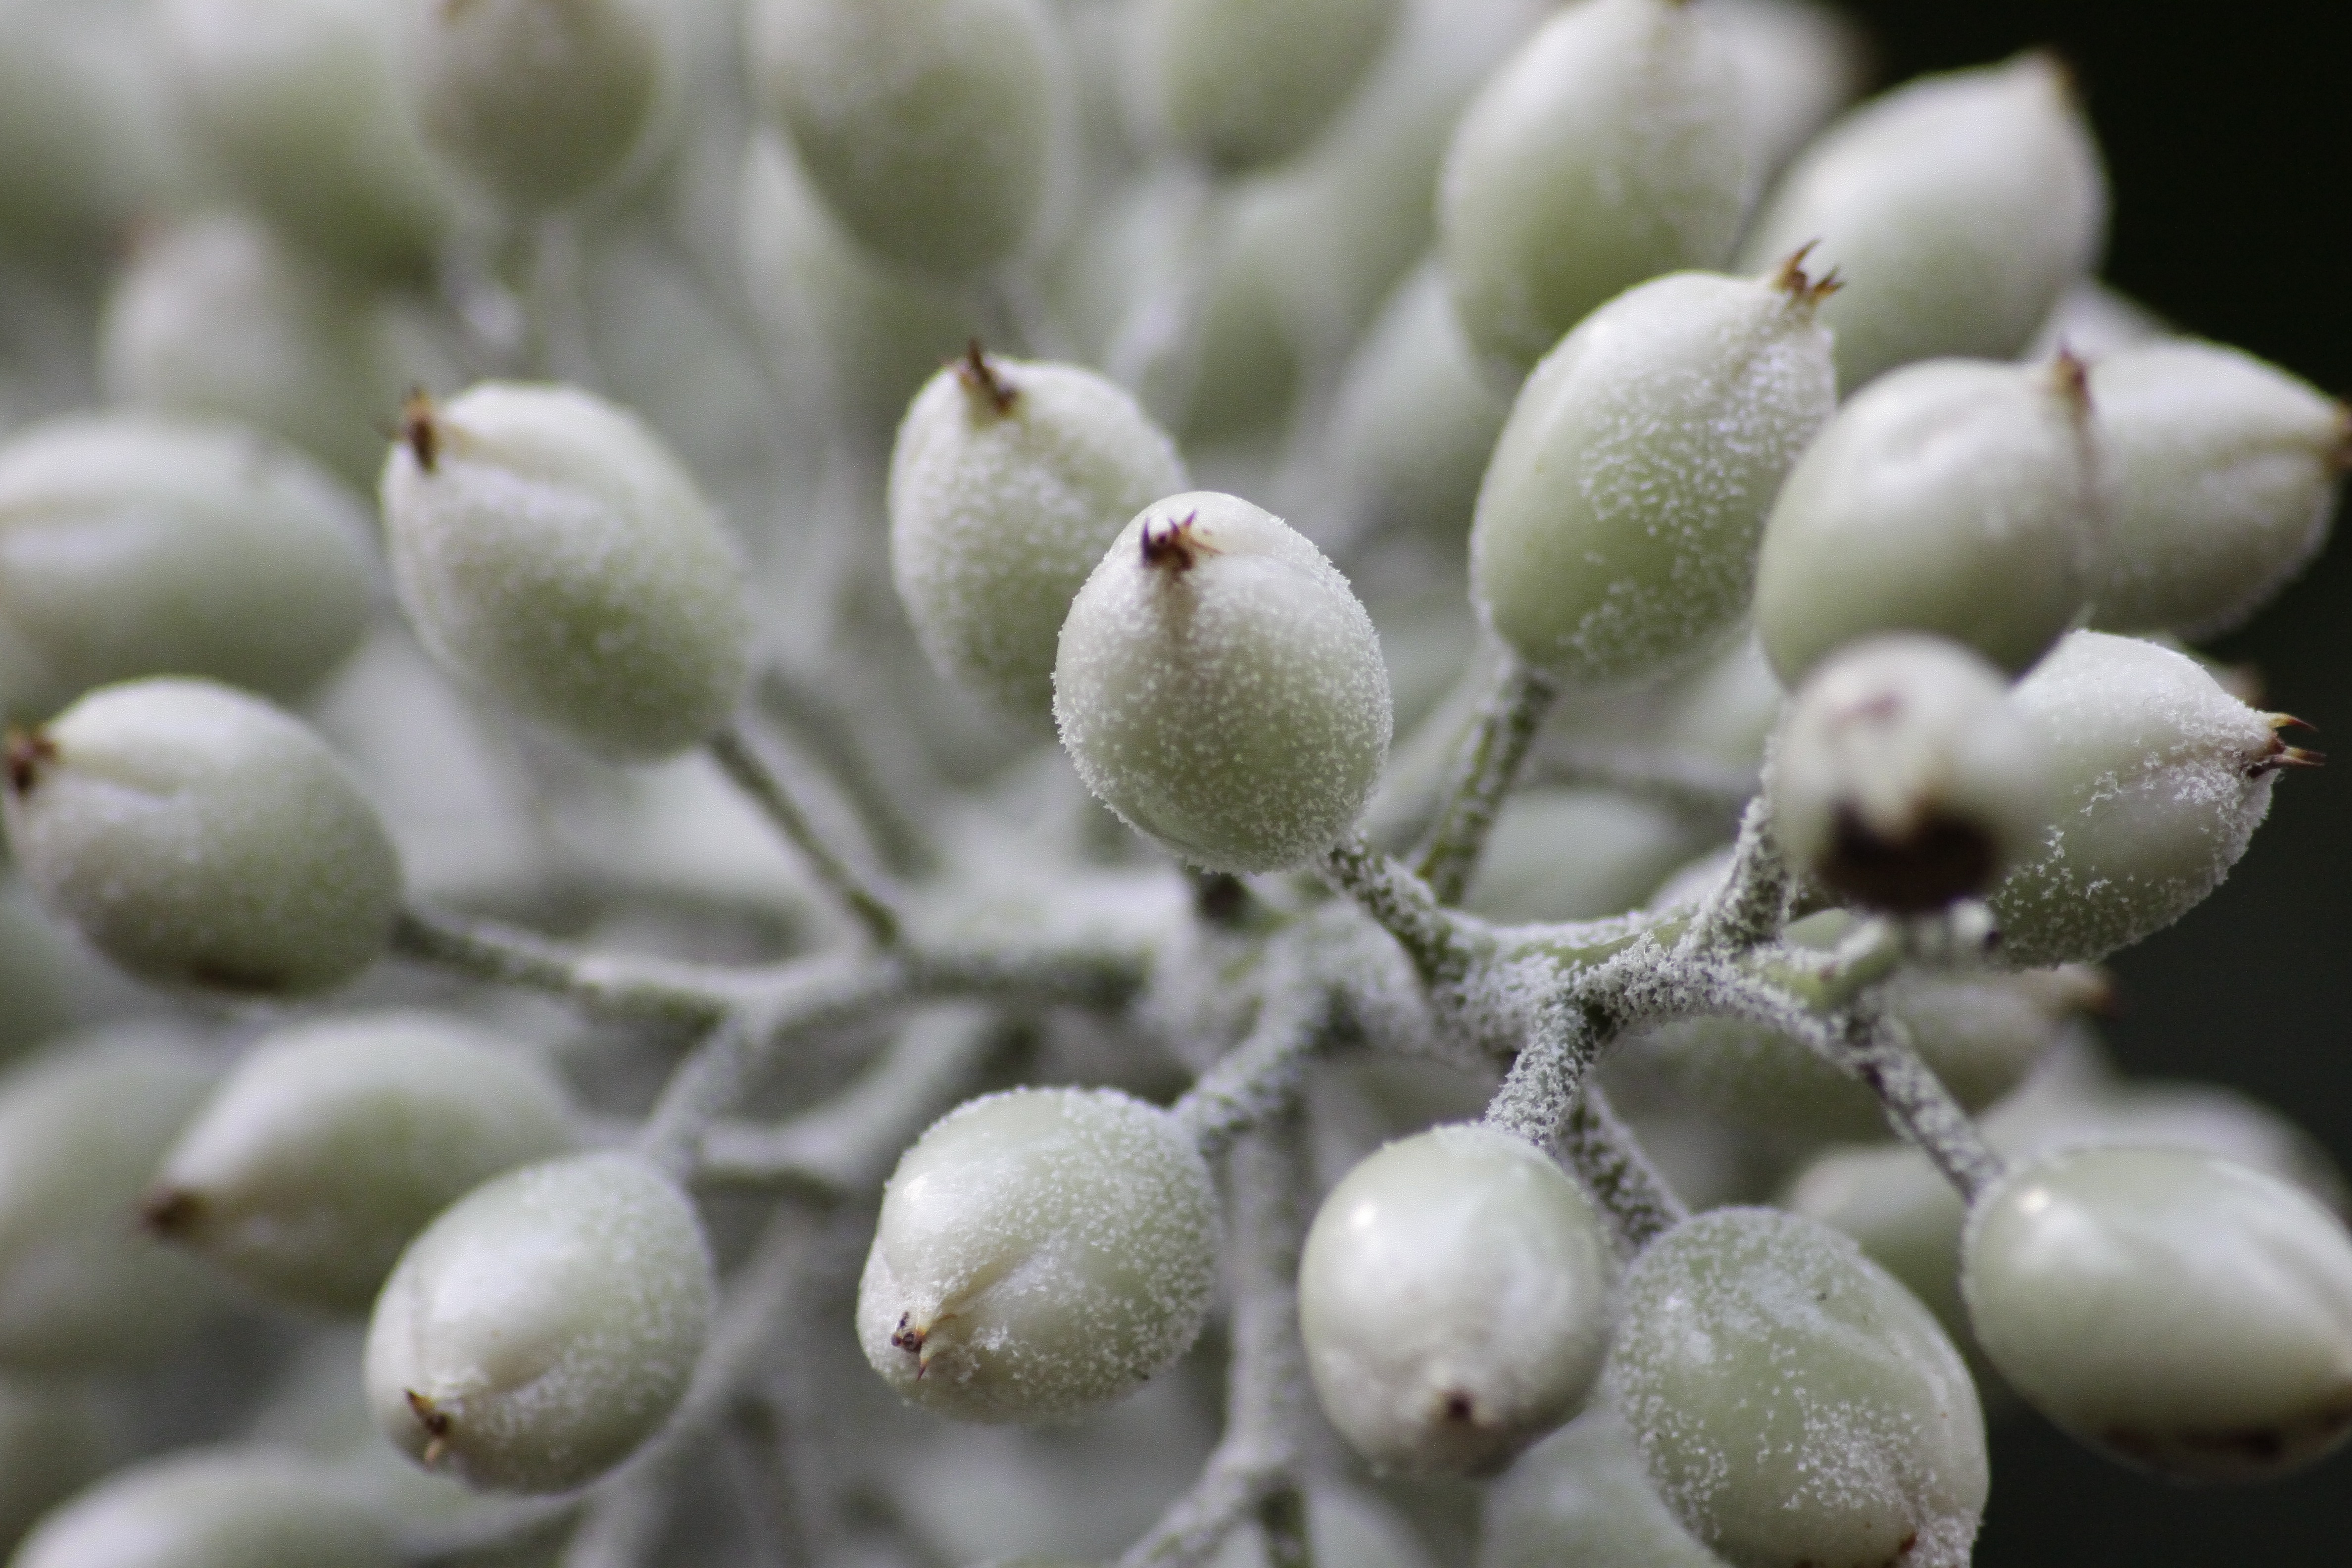
nature, branch, blossom, plant, white, flower, bush, food, produce, macro, botany, close, flora, flowers, shrub, bud, macro photography, flowering plant, land plant